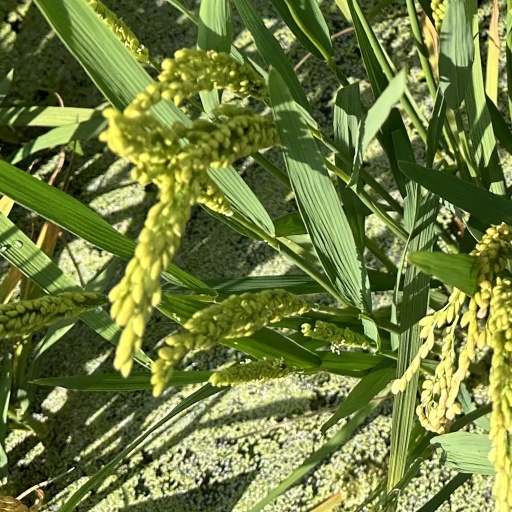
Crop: rice